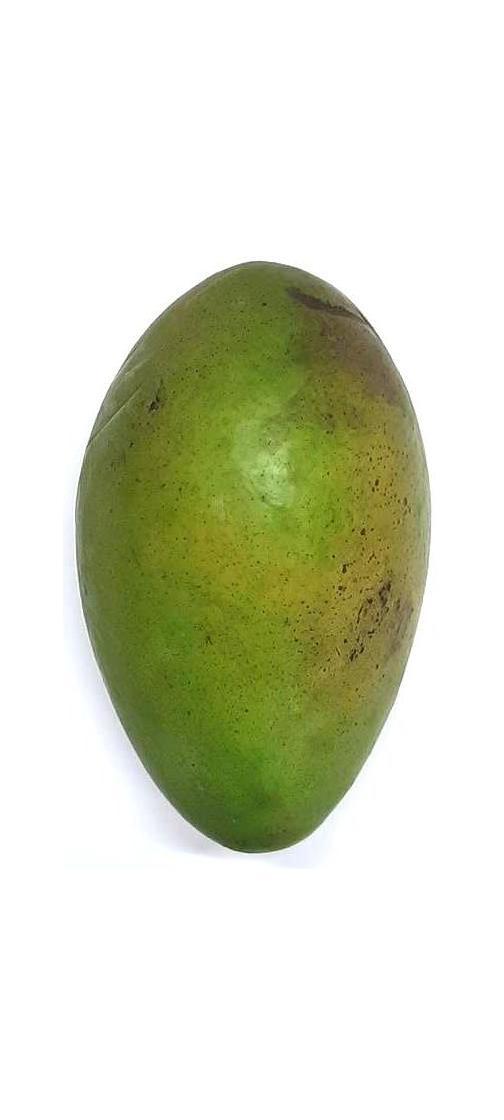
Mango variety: Rupali